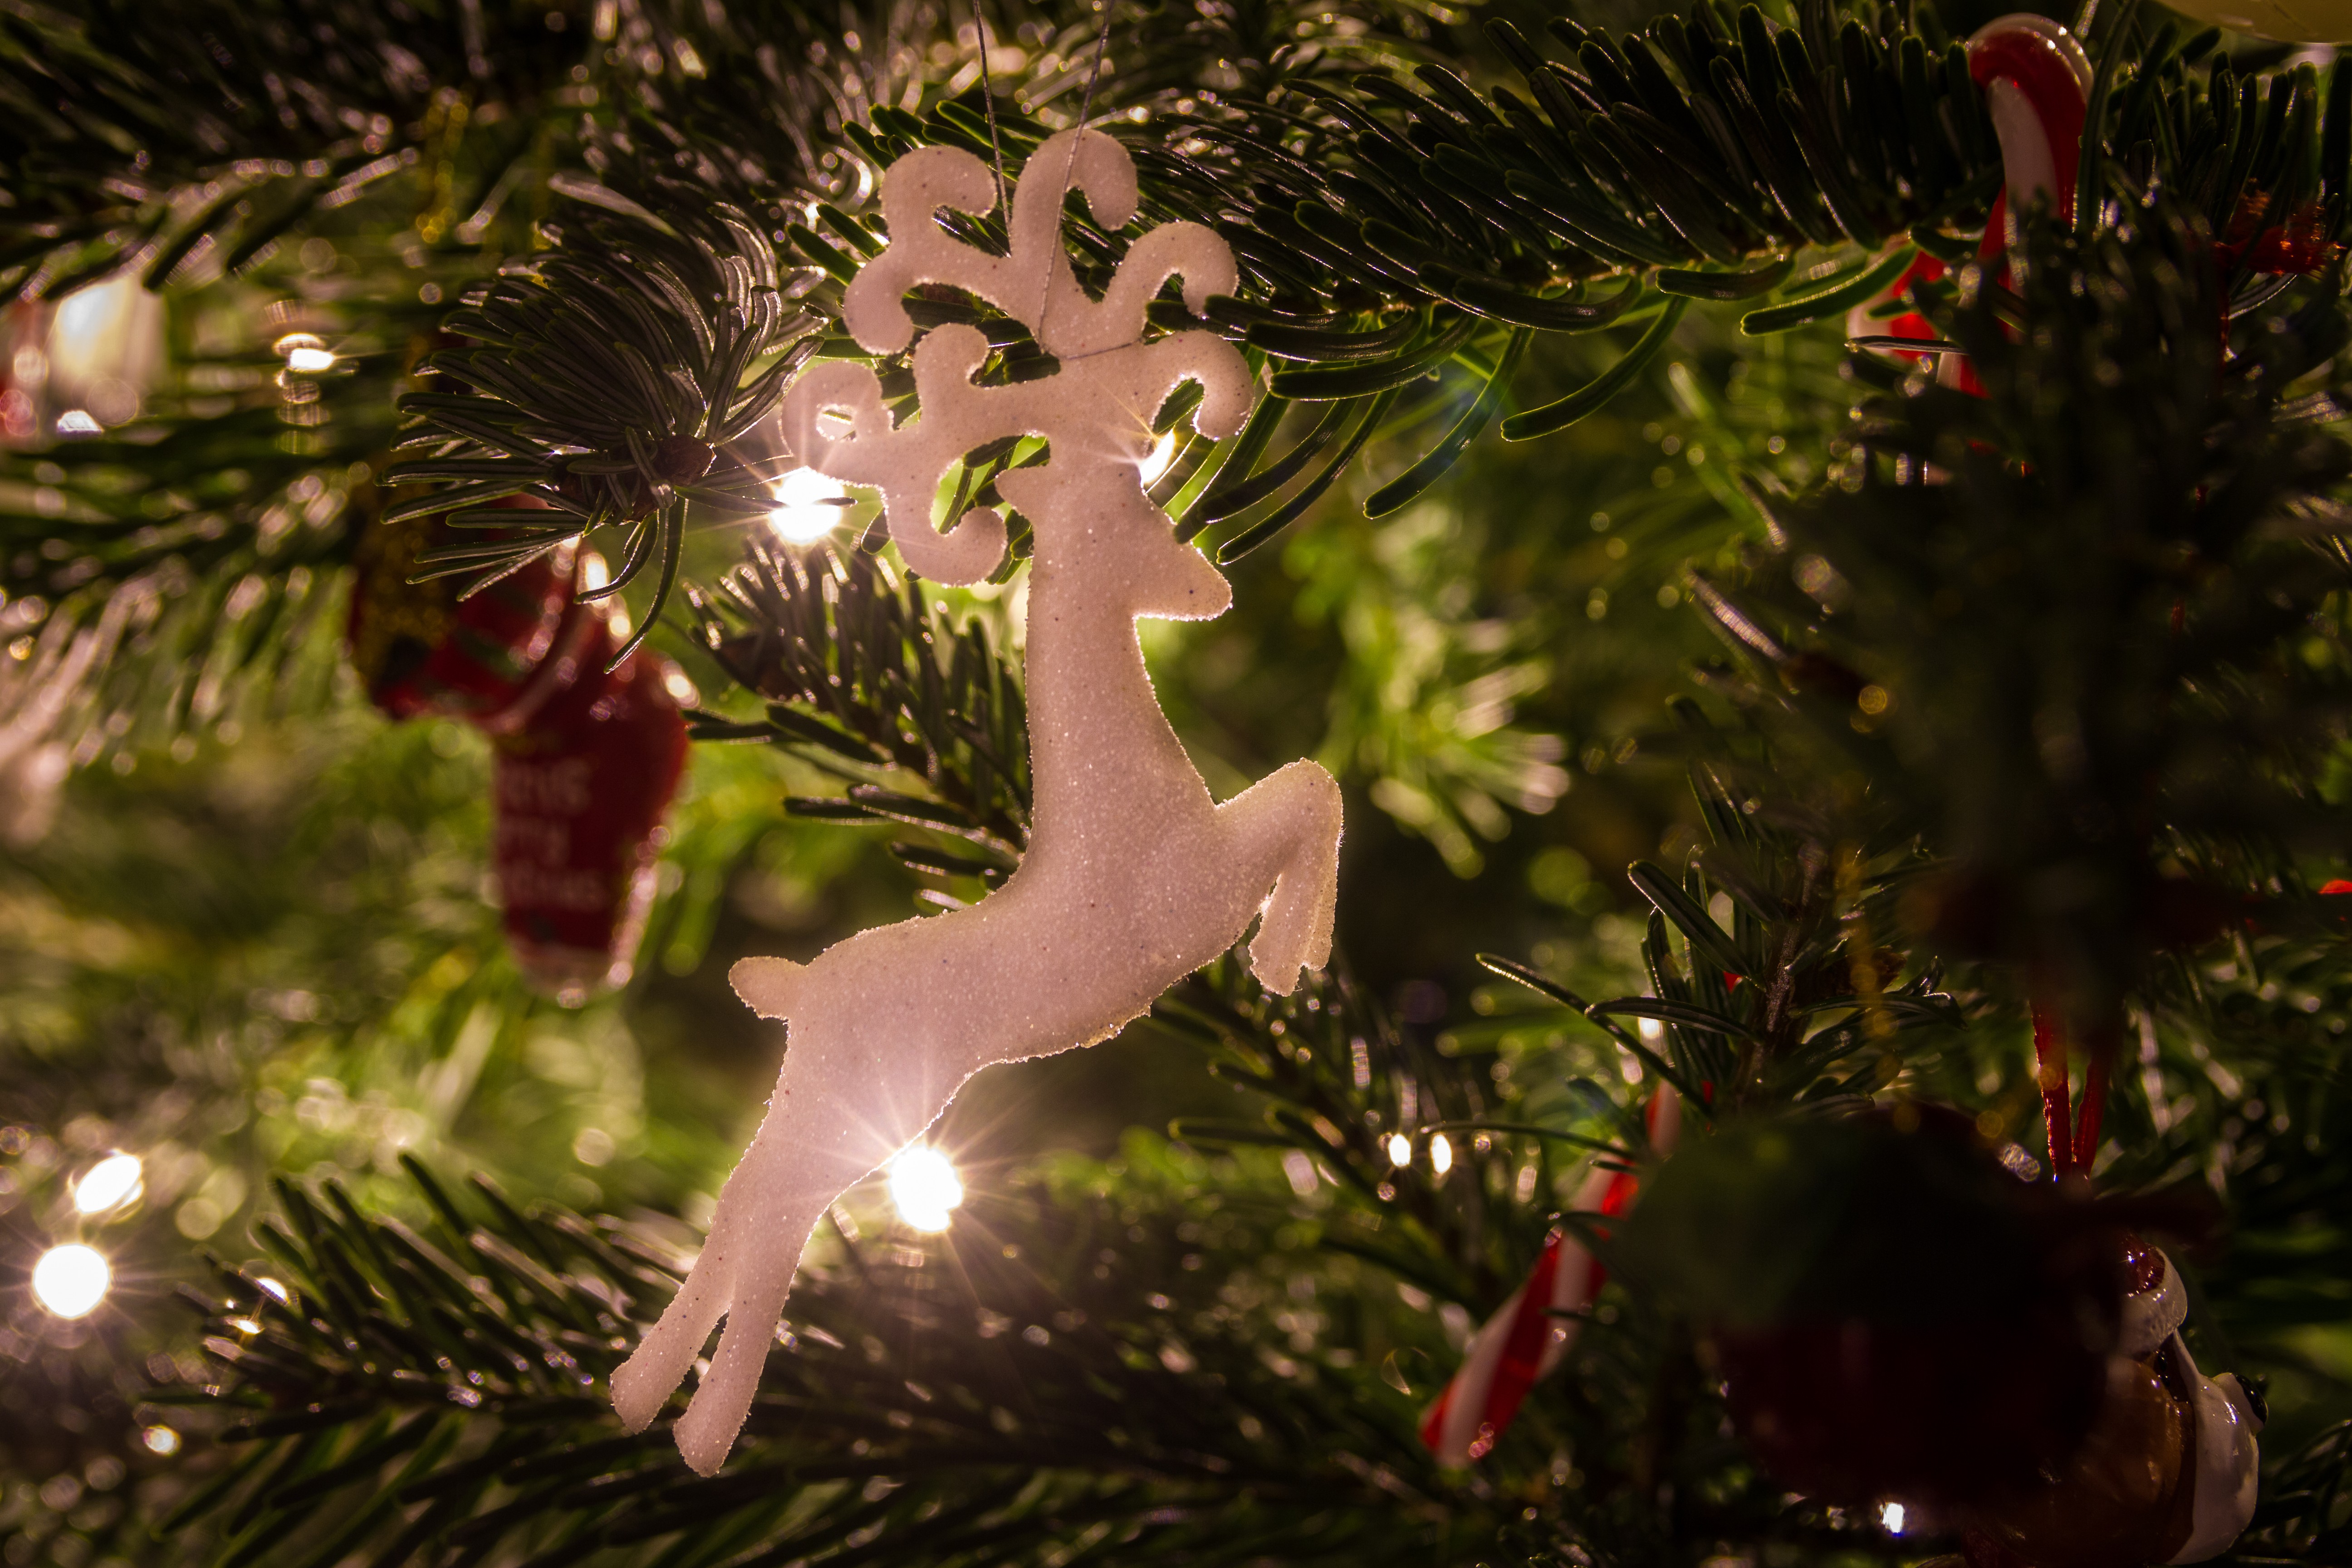
tree, branch, winter, warm, flower, celebration, hanging, blurred, christmas, christmas tree, trees, christmas decoration, lights, background, holidays, seasonal, beautiful, blurry, xmas, decorations, baubles, traditional, merry, ornaments, reindeers, fictional character, woody plant